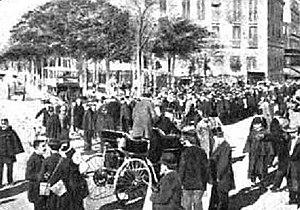
Départ de Paris-Bordeaux-Paris, place de l'Étoile (11 juin 1895), (Histoire de l'Automobile, Pierre Souvestre, 1907, p.289)
La course Paris-Bordeaux-Paris du 11 juin 1895 est considérée comme la véritable première grande course automobile de l'histoire, bien qu'un mois plus tôt, le 18 mai en Italie, cinq concurrents prennent le départ de la course de Turin à Asti, un aller-retour de 93 kilomètres, et qu'en 1894, un concours automobile de Paris à Rouen, ait eu lieu mais n'était pas une course. Elle est aussi considérée rétrospectivement comme étant le premier Grand Prix automobile de l'A.C.F..